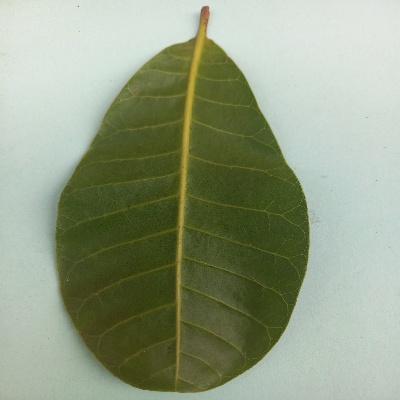
Crop: Cashew
Condition: healthy